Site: brandenburg
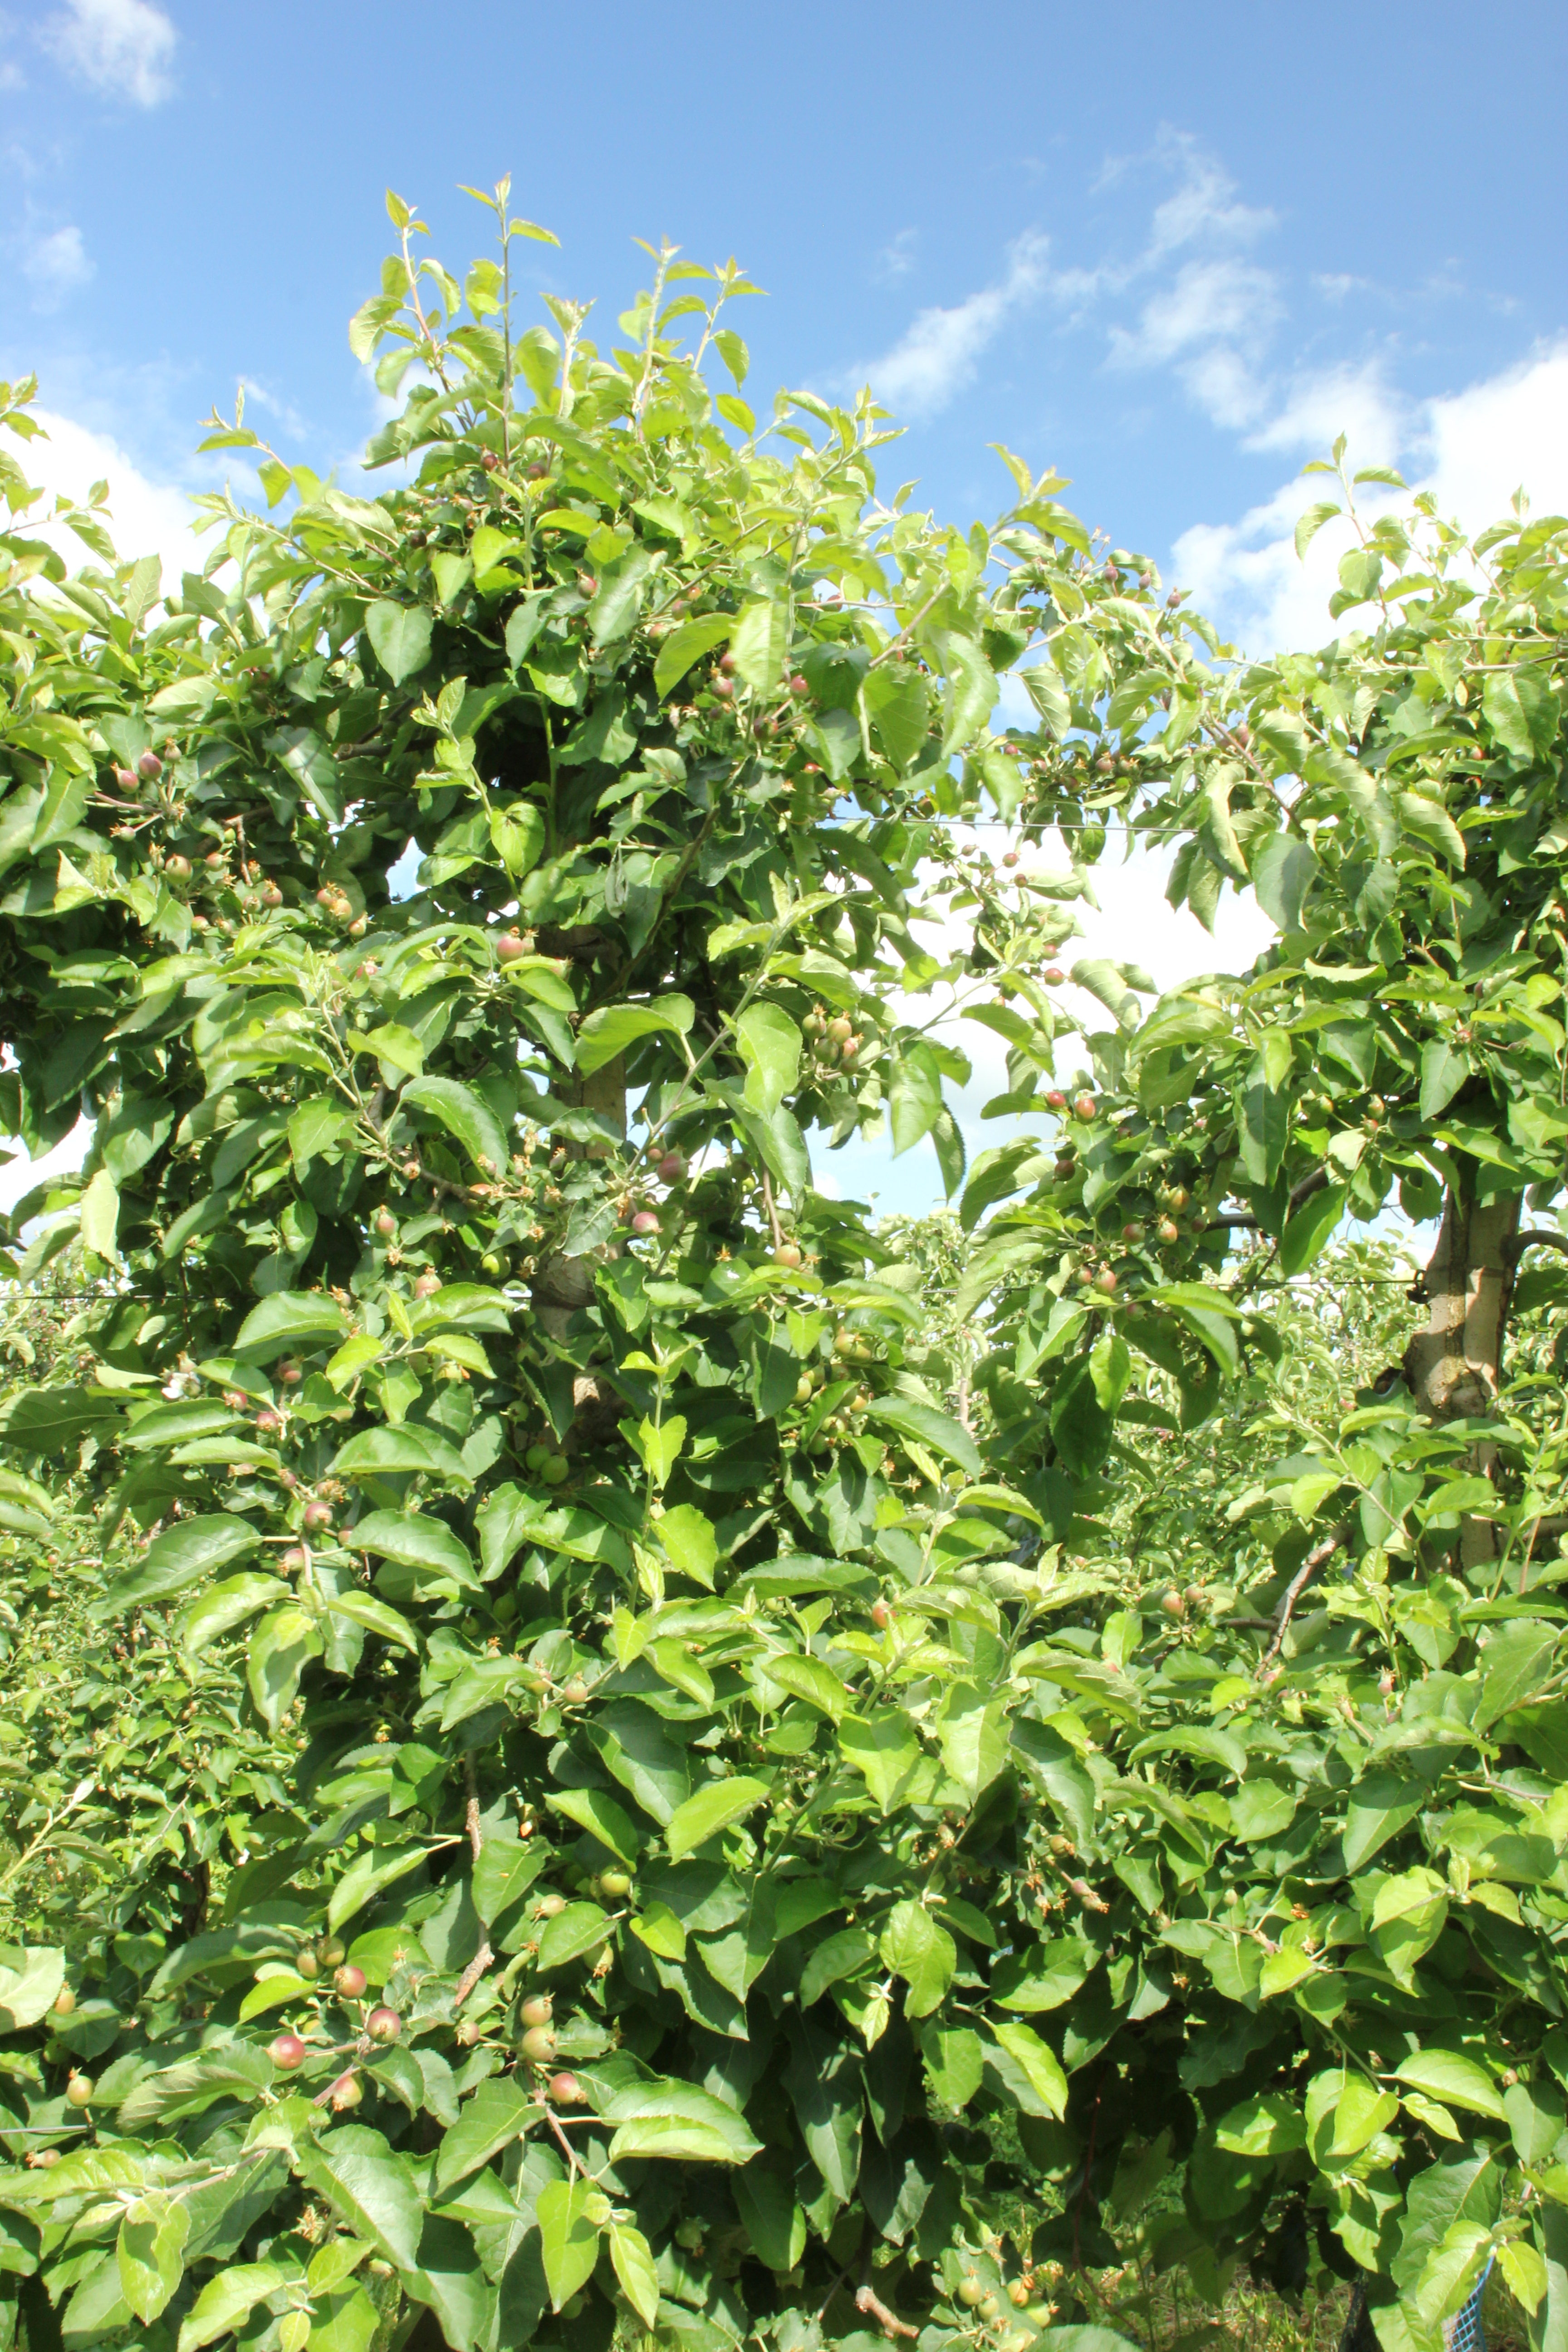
Growth stage (BBCH 72): Development of fruit